Henry W. Marsh

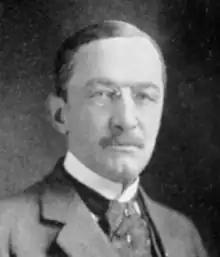
c. 1910

Henry Wheelwright Marsh (May 1, 1860 – April 13, 1943) was an American insurance executive who co-founded the insurance brokerage firm Burroughs, Marsh & McLennan, which later became Marsh & McLennan.